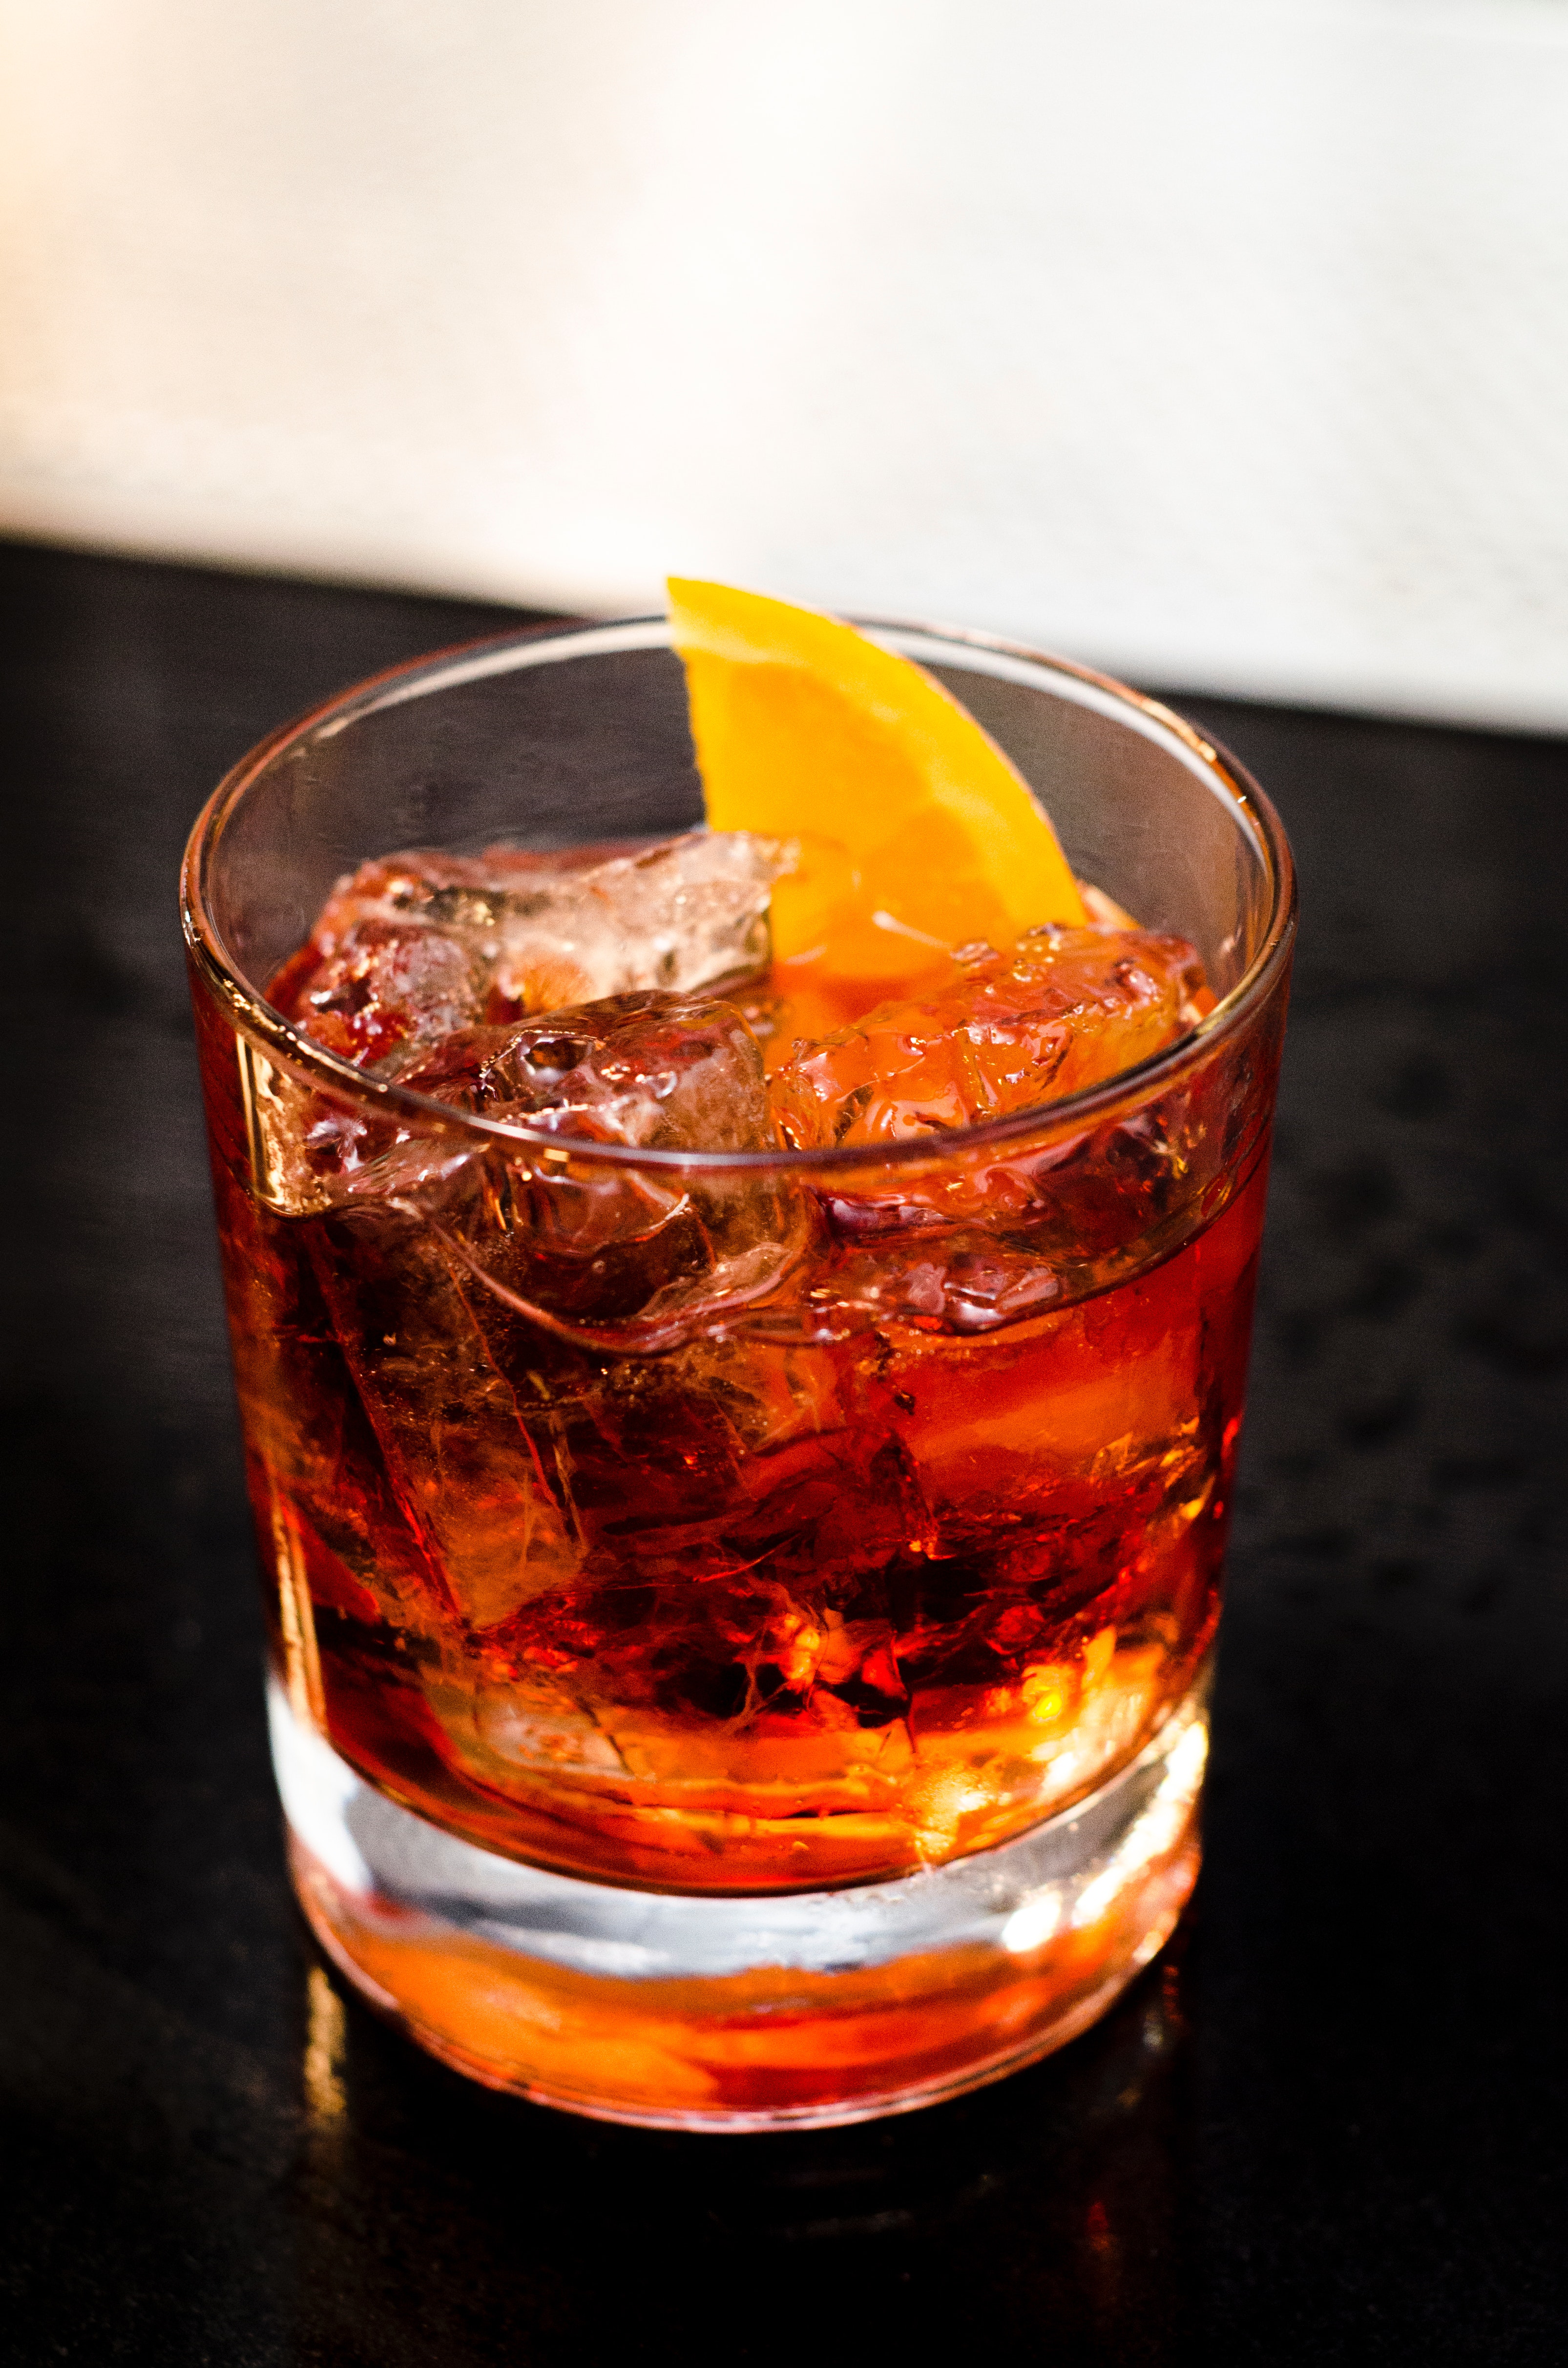
drink, old fashioned, campari, black russian, alcoholic beverage, Godfather, negroni, amaretto, distilled beverage, old fashioned glass, liqueur, manhattan, sazerac, spritz, cocktail, Mizuwari, rob roy, whisky, rusty nail, dark n stormy, classic cocktail, cuba libre, Punsch, americano, whiskey sour, mai tai, zombie, food, scotch whisky, sour, highball glass, ingredient, iced tea, long island iced tea, aperitif, grog, lemon, lime and bitters, non alcoholic beverage